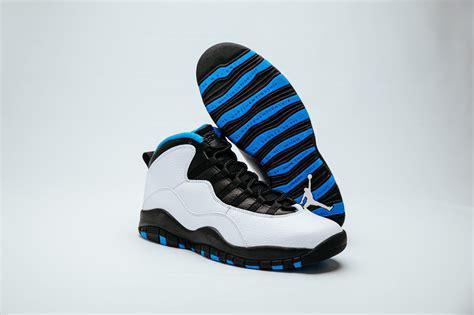
Brand: Jordan
Model: 10 Retro